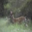
Label: deer